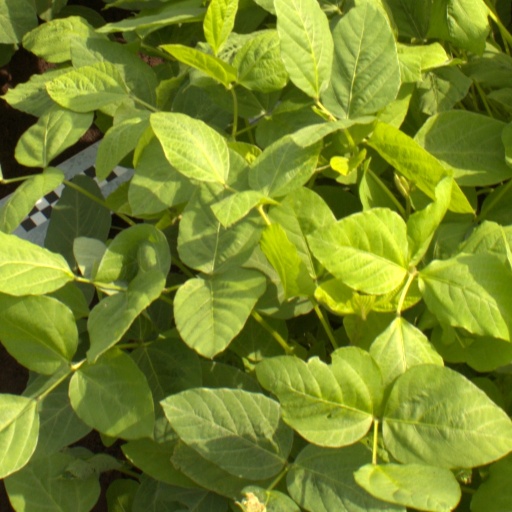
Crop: soybean